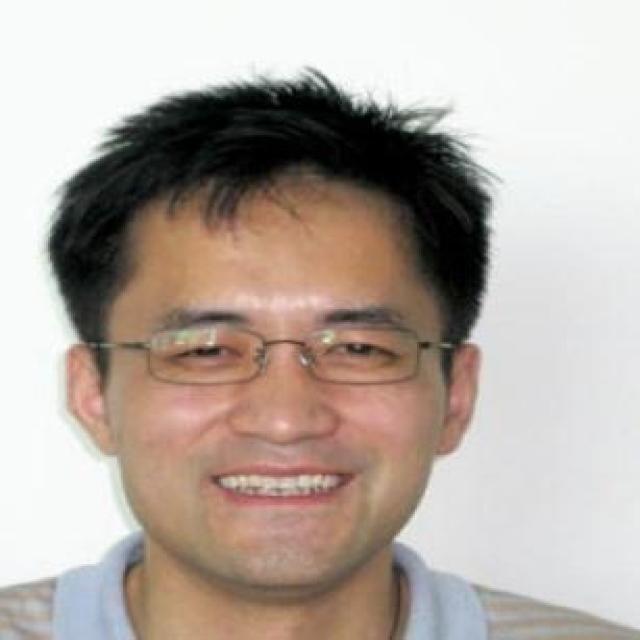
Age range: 21-44